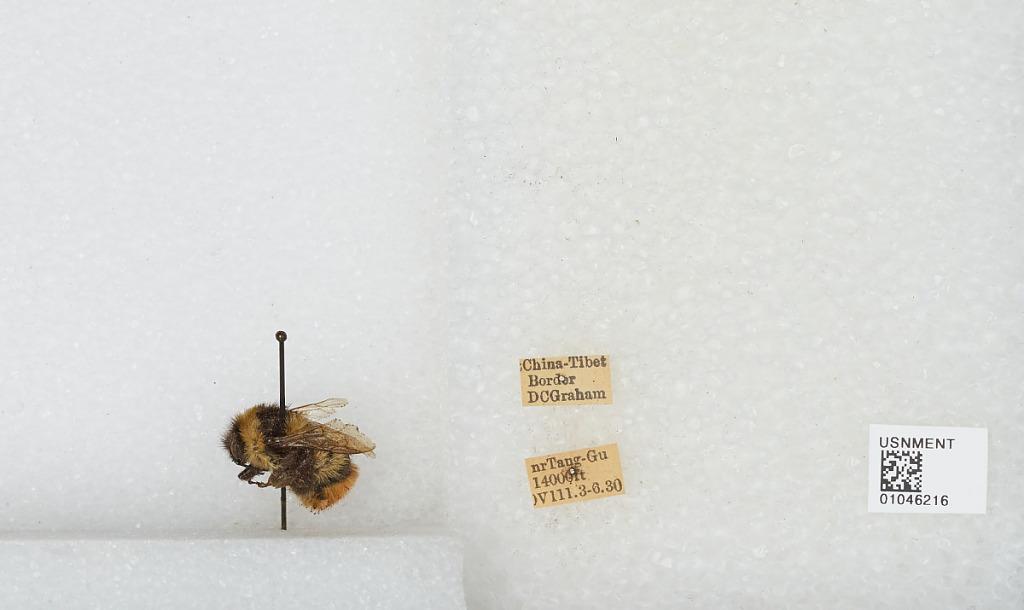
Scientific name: Bombus sp.
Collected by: D. Graham
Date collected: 1930-8-3
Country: China
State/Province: Sichuan
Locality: near Tang-gu